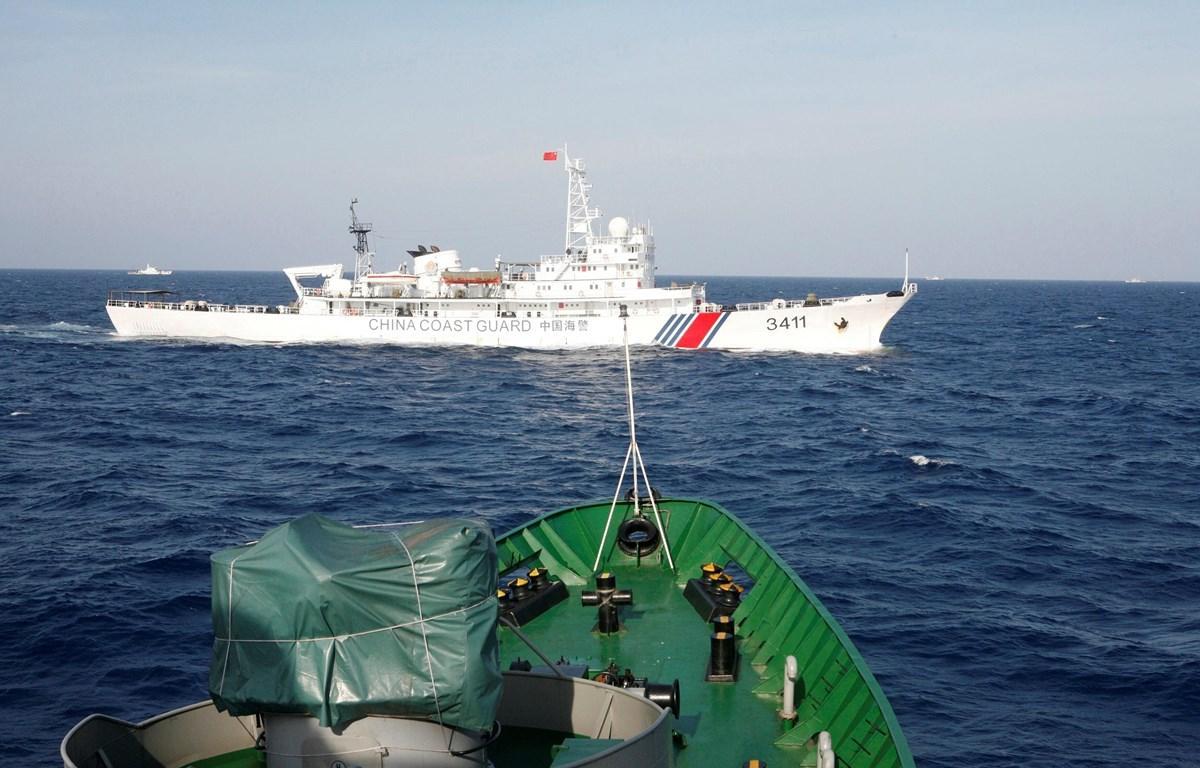
một chiếc tàu màu trắng đang di chuyển ở trên biển